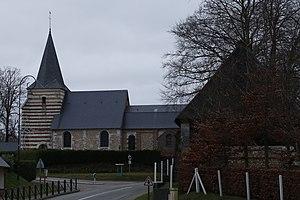
Église Saint-Pierre d'Hermeville.
Hermeville est une commune française située dans le département de la Seine-Maritime en région Normandie.